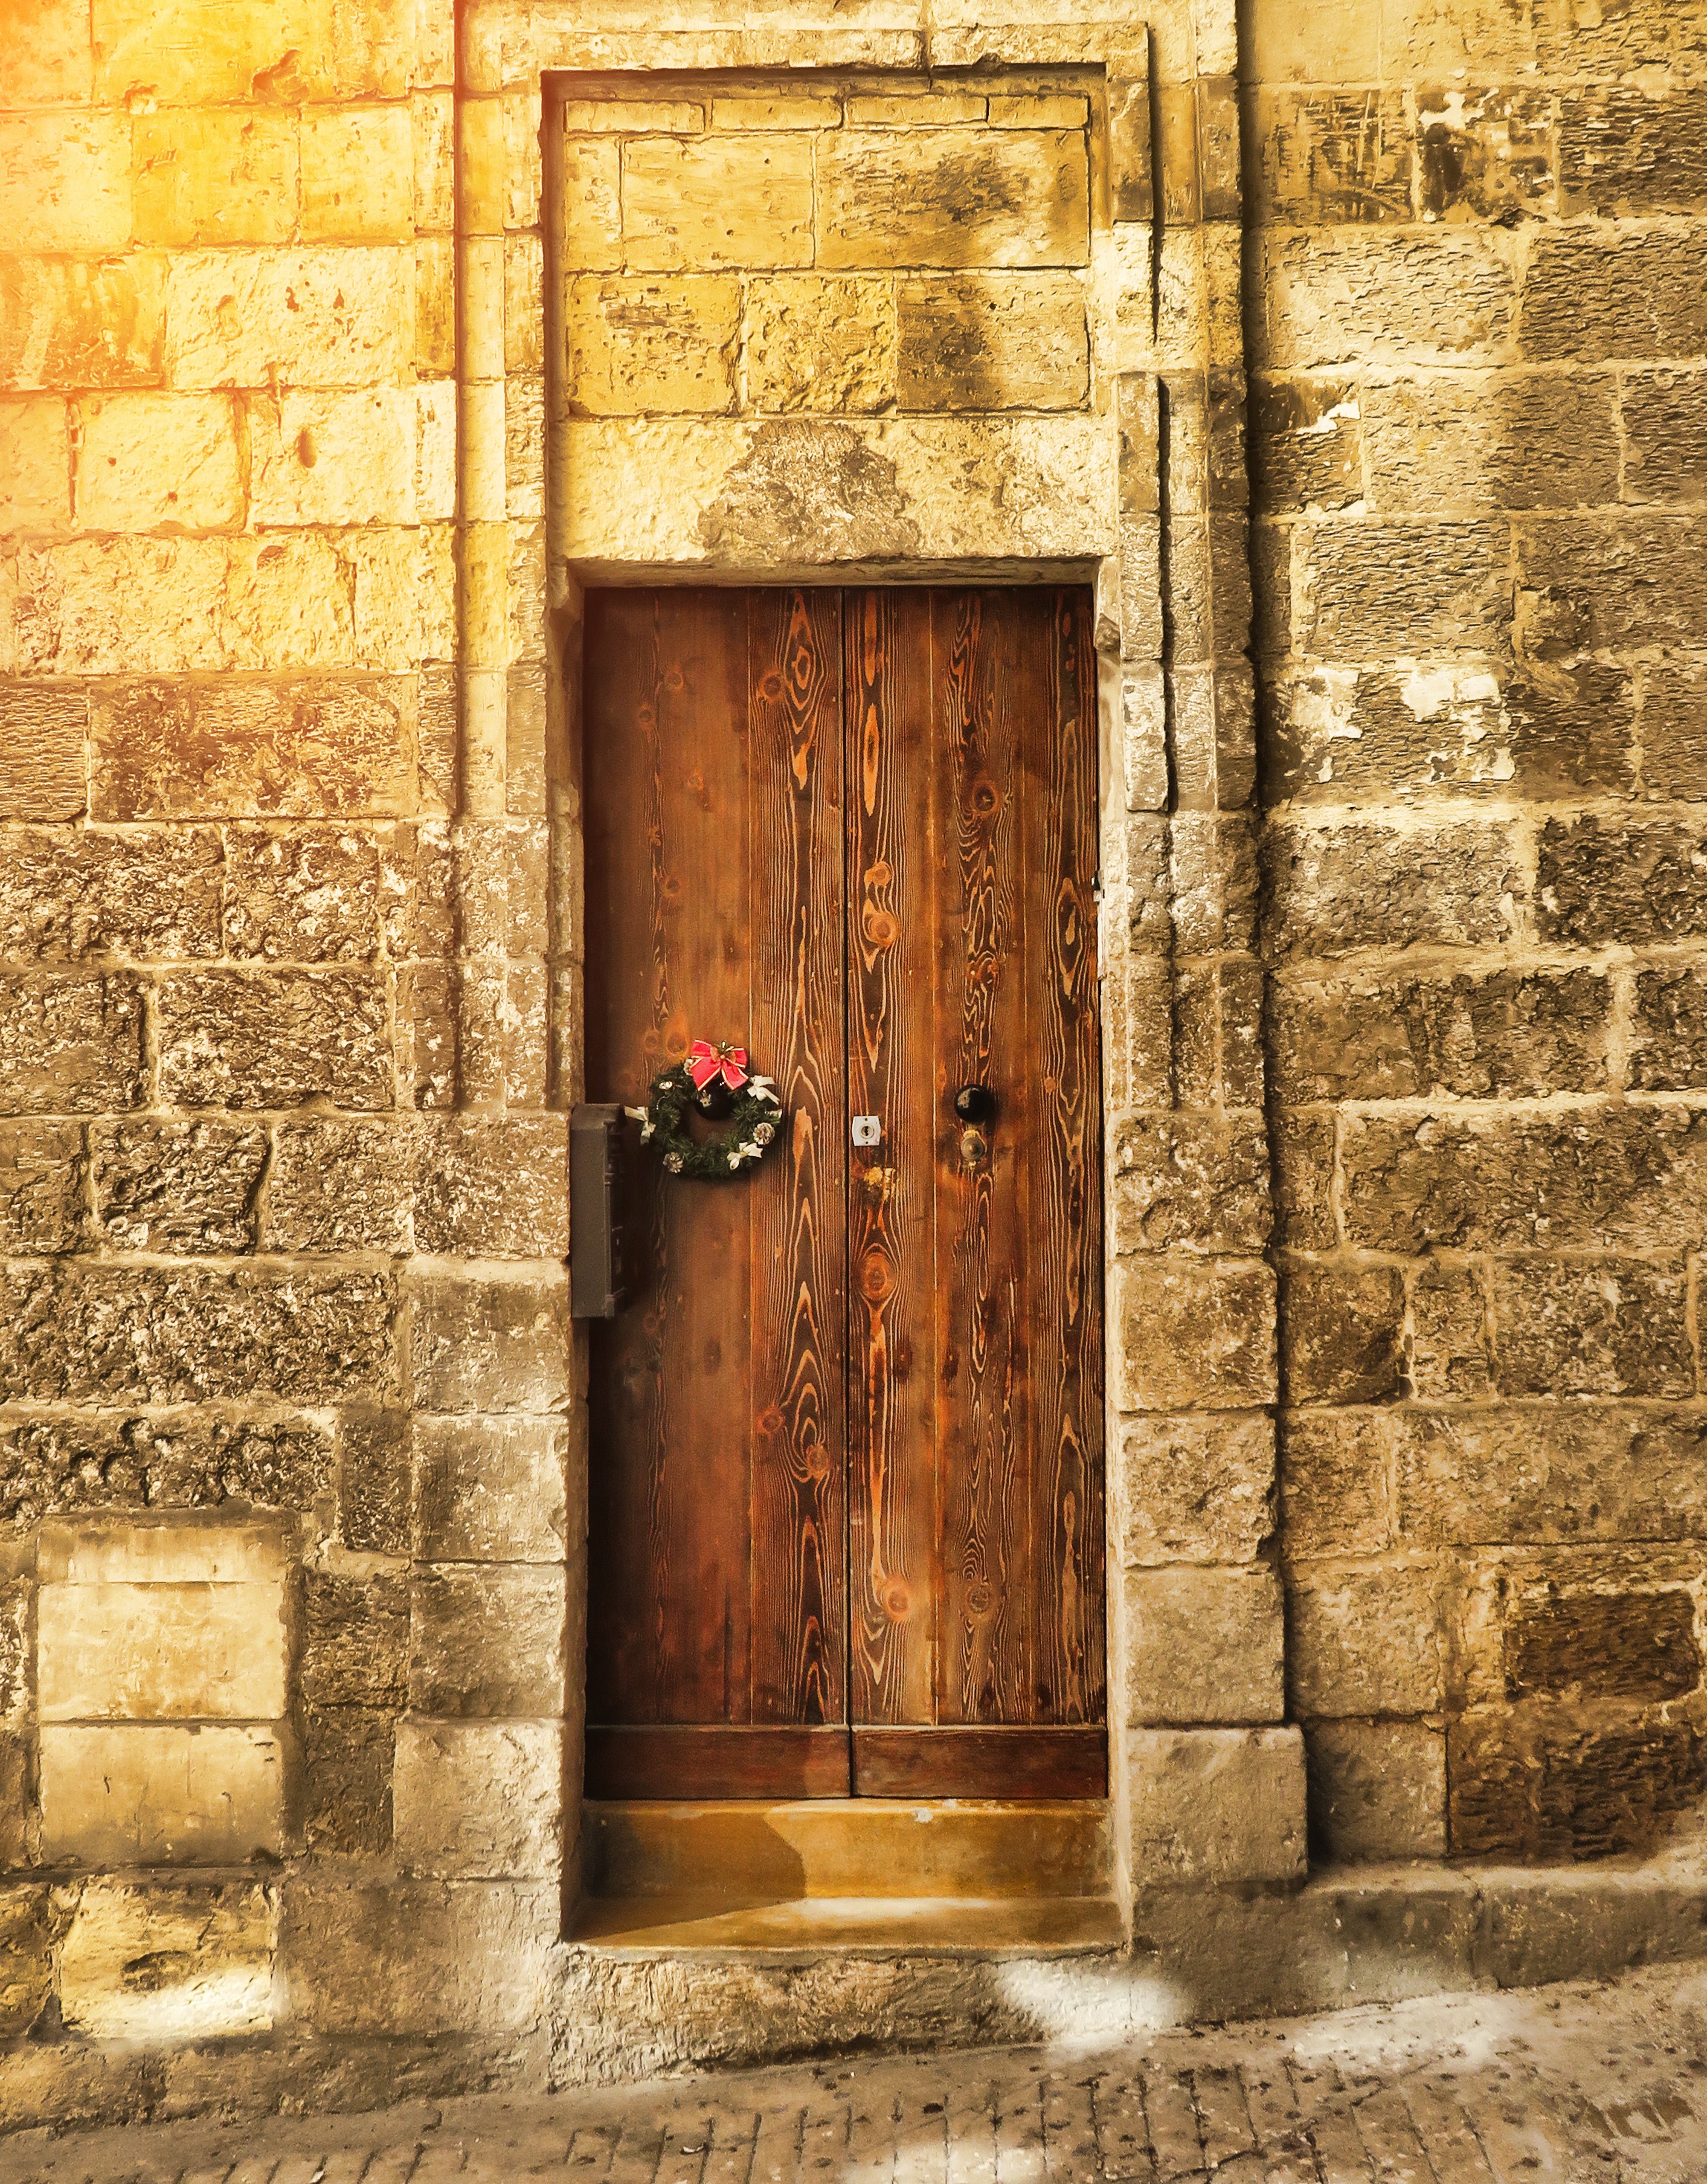
door, wall, yellow, wood, architecture, window, history, building, facade, ancient history, arch, stone wall